2024 Liberal Democratic Party (Japan) presidential election

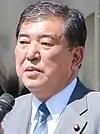
Prior to Kishida's decision to opt out of re-election, Shigeru Ishiba expressed interest in running for the LDP presidency and led in several polls

Following the assassination of former prime minister Shinzo Abe in 2022, the Unification Church (UC) new religious movement was shown to have significant political influence in the LDP, and the popularity for the party, as well as Kishida's approval rating, decreased. Kishida reshuffled his cabinet on 10 August 2022 in an effort to remove cabinet ministers associated with the UC in order to regain public trust in his government.